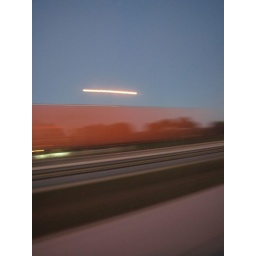
in the car - 6am red truck